Ichthyovenator

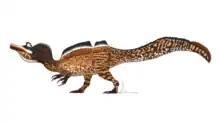

The long ilium of the pelvis was blade-like, and longer in proportion to the long pubic bone than that of any other known large theropod. The postacetabular ala (rear expansion) was much longer than the preacetabular ala (front expansion), which had a shelf on its central surface that formed the middle edge of the preacetabular fossa. Viewed distally (towards the centre of attachment), the lower end of the pubis had an L-shape resembling that of "Baryonyx". The pubic apron—the expanded lower end of the pubis—had a large pubic foramen. On the hind rim of the pubic bone, two openings—the obturator foramen and a lower fenestra (opening)—were open and notch-like. The ischium was long, making it shorter in relation to the pubis than in all other known tetanuran theropods. The ischium's main body was large and extensive—atypical of the Y-shaped upper ischia of other tetanurans—and bore an oval-shaped obturator foramen in its side. The shaft of the ischium was flattened sideways, and had an unexpanded ischiadic apron, as in "Monolophosaurus" and "Sinraptor". The ischium attached to the ilium via a peg-and-socket-like articulation, unlike the flat, concave condition seen in "Baryonyx". This feature was also present in "Vallibonavenatrix".